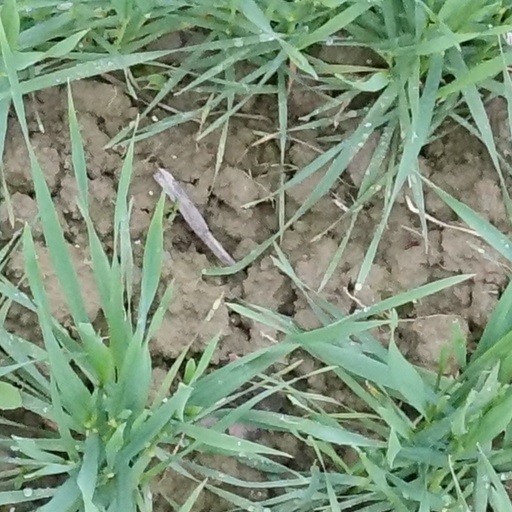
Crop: wheat